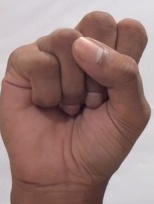
ASL sign: S